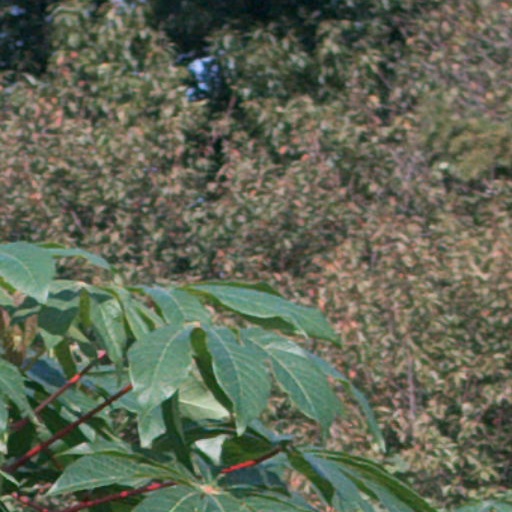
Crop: cassava